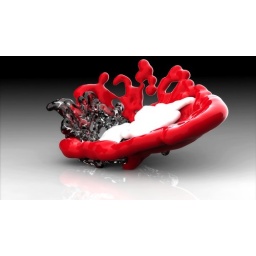
Phil Carrizzifluid dynamic bowl conceptfall 2008v2 - separates in red, white, and water